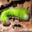
Label: caterpillar